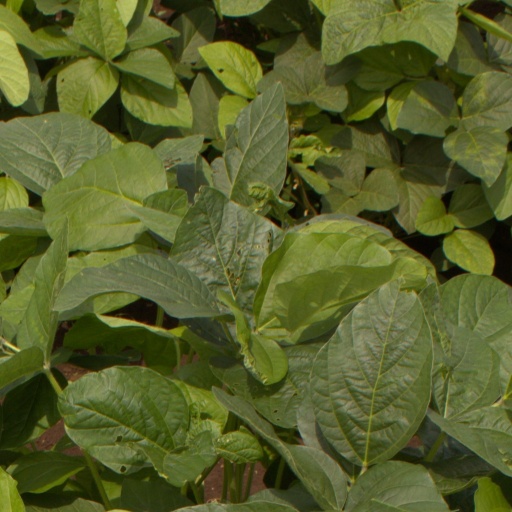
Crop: soybean